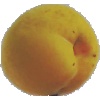
Label: Peach 2